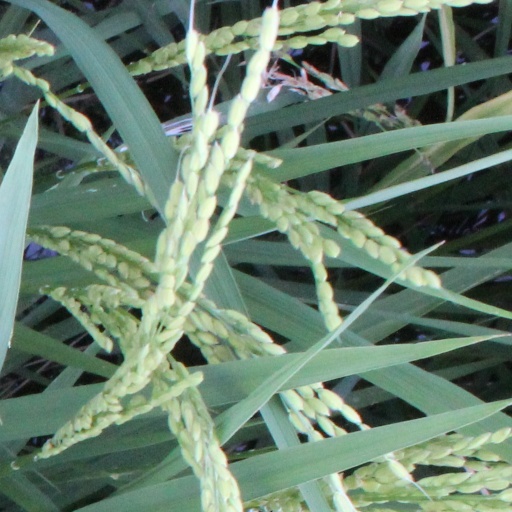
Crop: rice